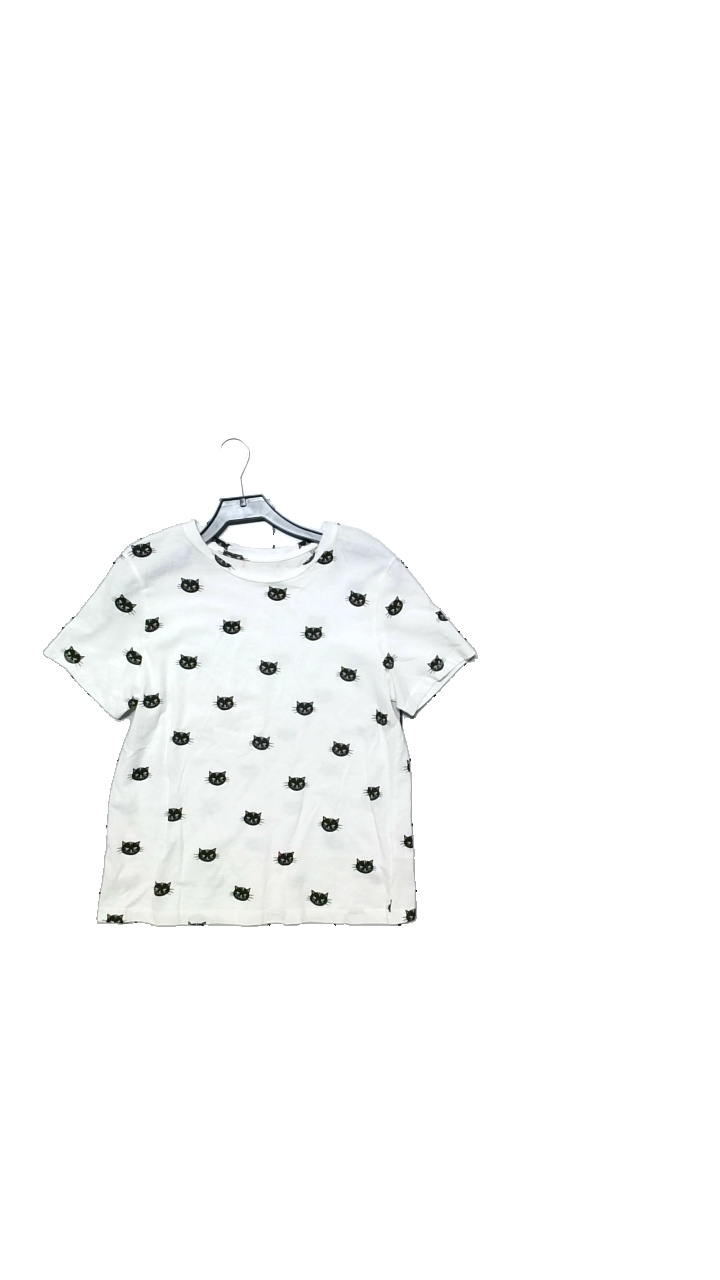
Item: T-shirt (Ladies)
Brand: Pull And Bear
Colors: Black, White, Multicolor
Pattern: Animal print
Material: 100% cotton
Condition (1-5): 4
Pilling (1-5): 5
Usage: Reuse
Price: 50-100